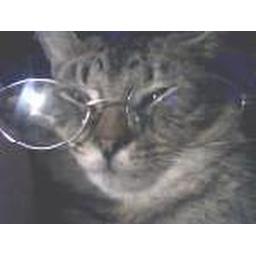
blue in glasses